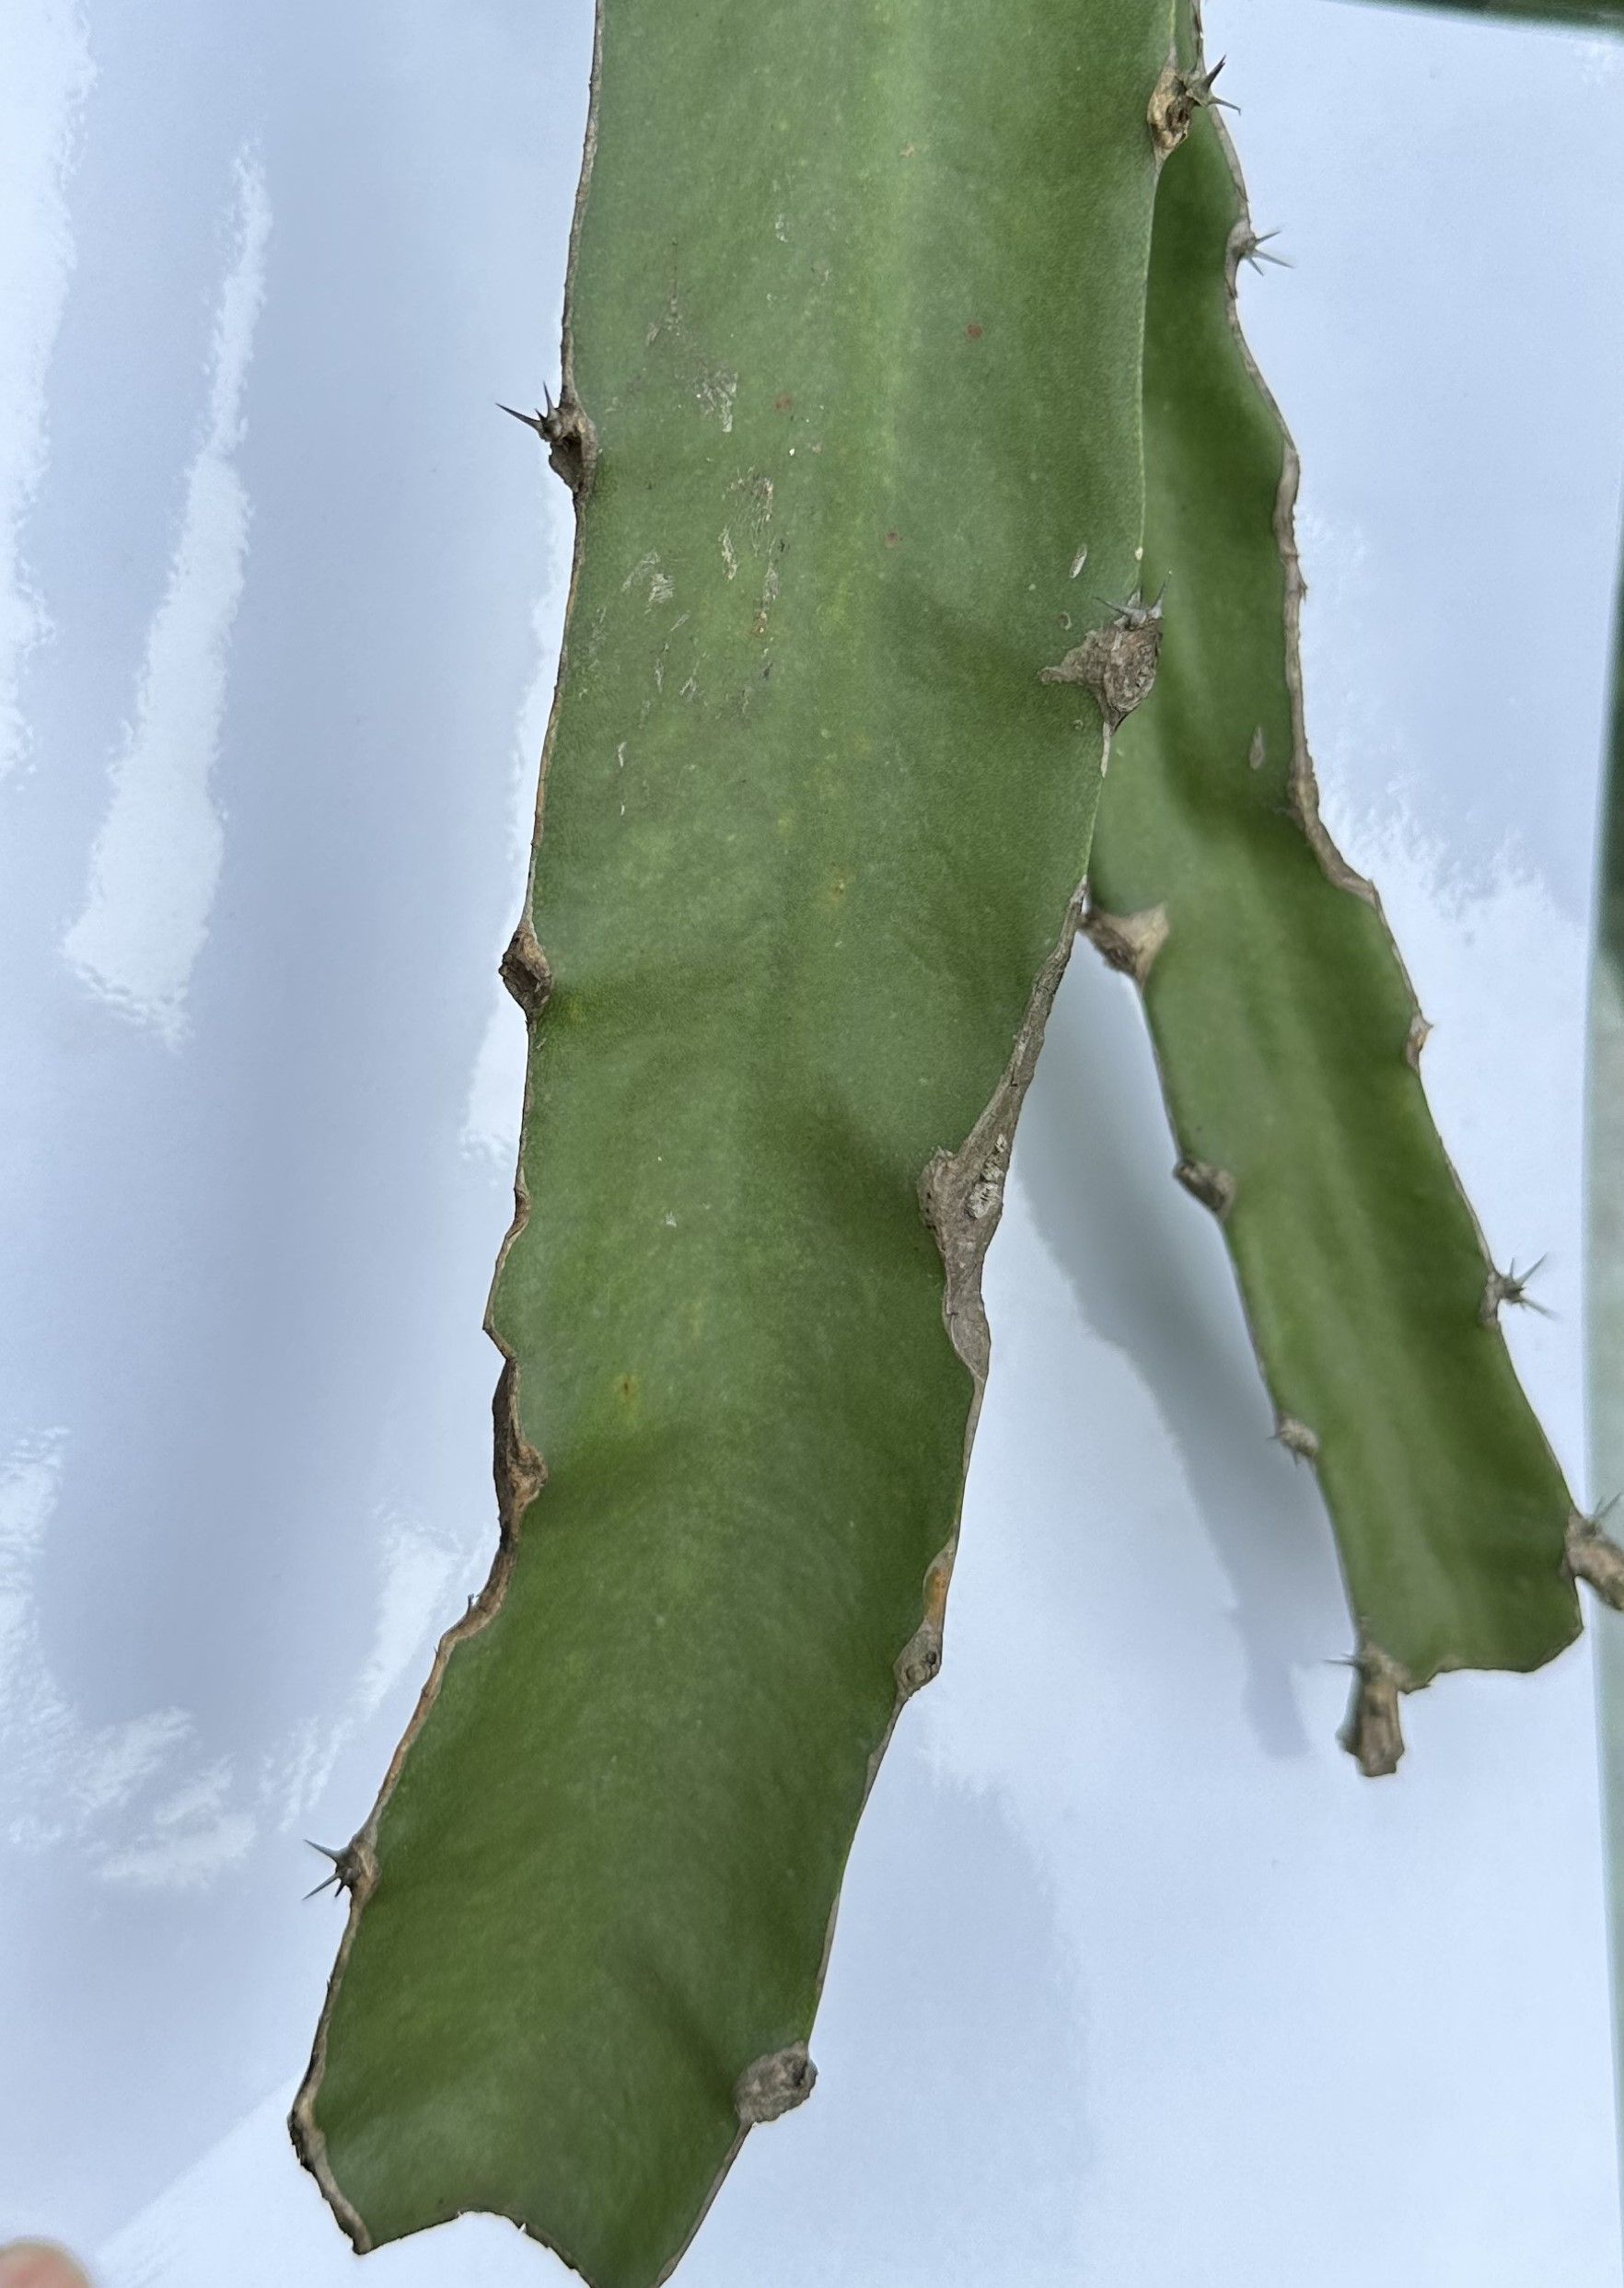
Label: Good leaf